École Polytechnique Fédérale de Lausanne

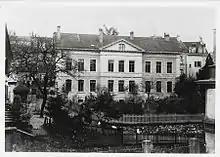
"École spéciale de Lausanne", 1857

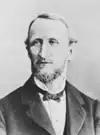
Louis Rivier, founding member of "École spéciale de Lausanne"

The roots of modern-day EPFL can be traced back to the foundation of a private school under the name "École spéciale de Lausanne" in 1853 at the initiative of Louis Rivier, a graduate of the and John Gay, the then professor and rector of the "Académie de Lausanne". At its inception it had only 11 students and the offices was located at Rue du Valentin in Lausanne.